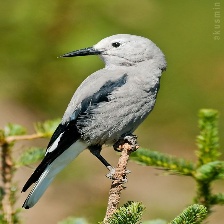
Species: CLARKS NUTCRACKER
Scientific name: NUCIFRAGA COLUMBIANA
ImageNet parent category: jay